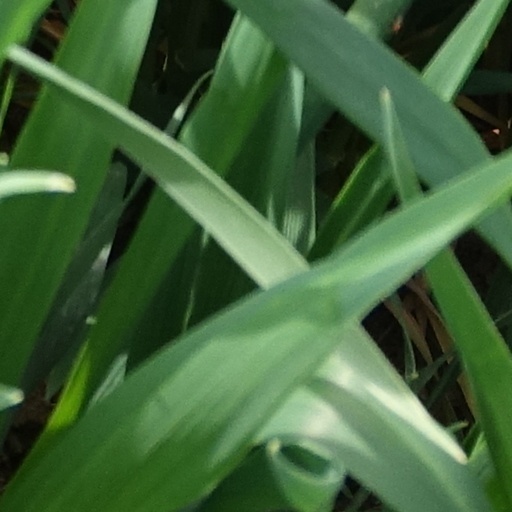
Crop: wheat